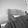
ASL letter: H